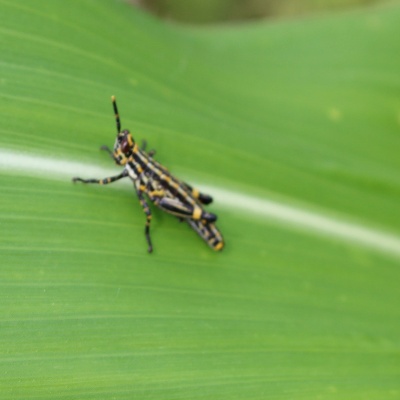
Crop: Maize
Condition: grasshoper